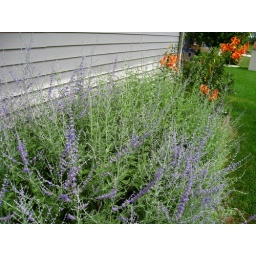
side of house ... tiger lilies in background